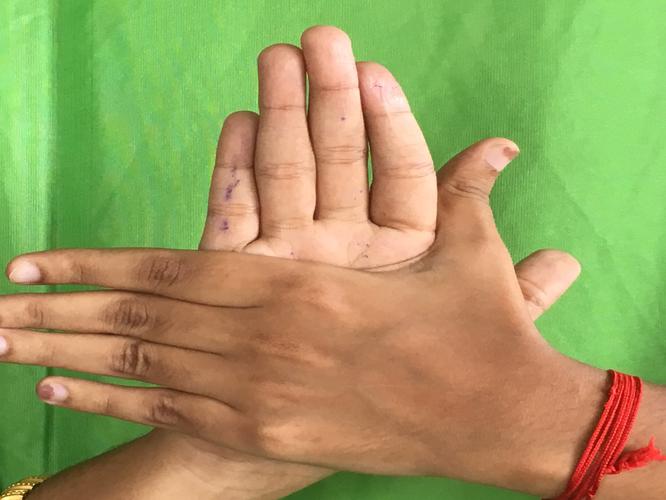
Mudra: Chakra
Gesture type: double_hand